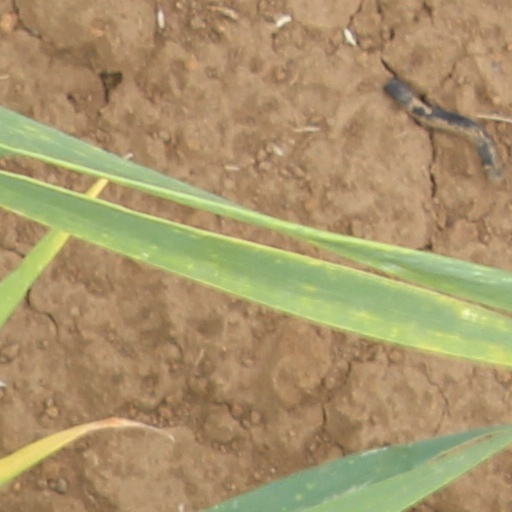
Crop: wheat